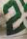
Number: 2